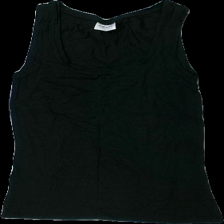
View: front
Type: Tank top
Category: Ladies
Brand: Not in the list
Brand text on label: aware
Colors: Black
Material: 100% viskos
Cut: C-collar
Size: M
Season: All
Price range: <50
Recommended usage: Reuse
Description: svart linne